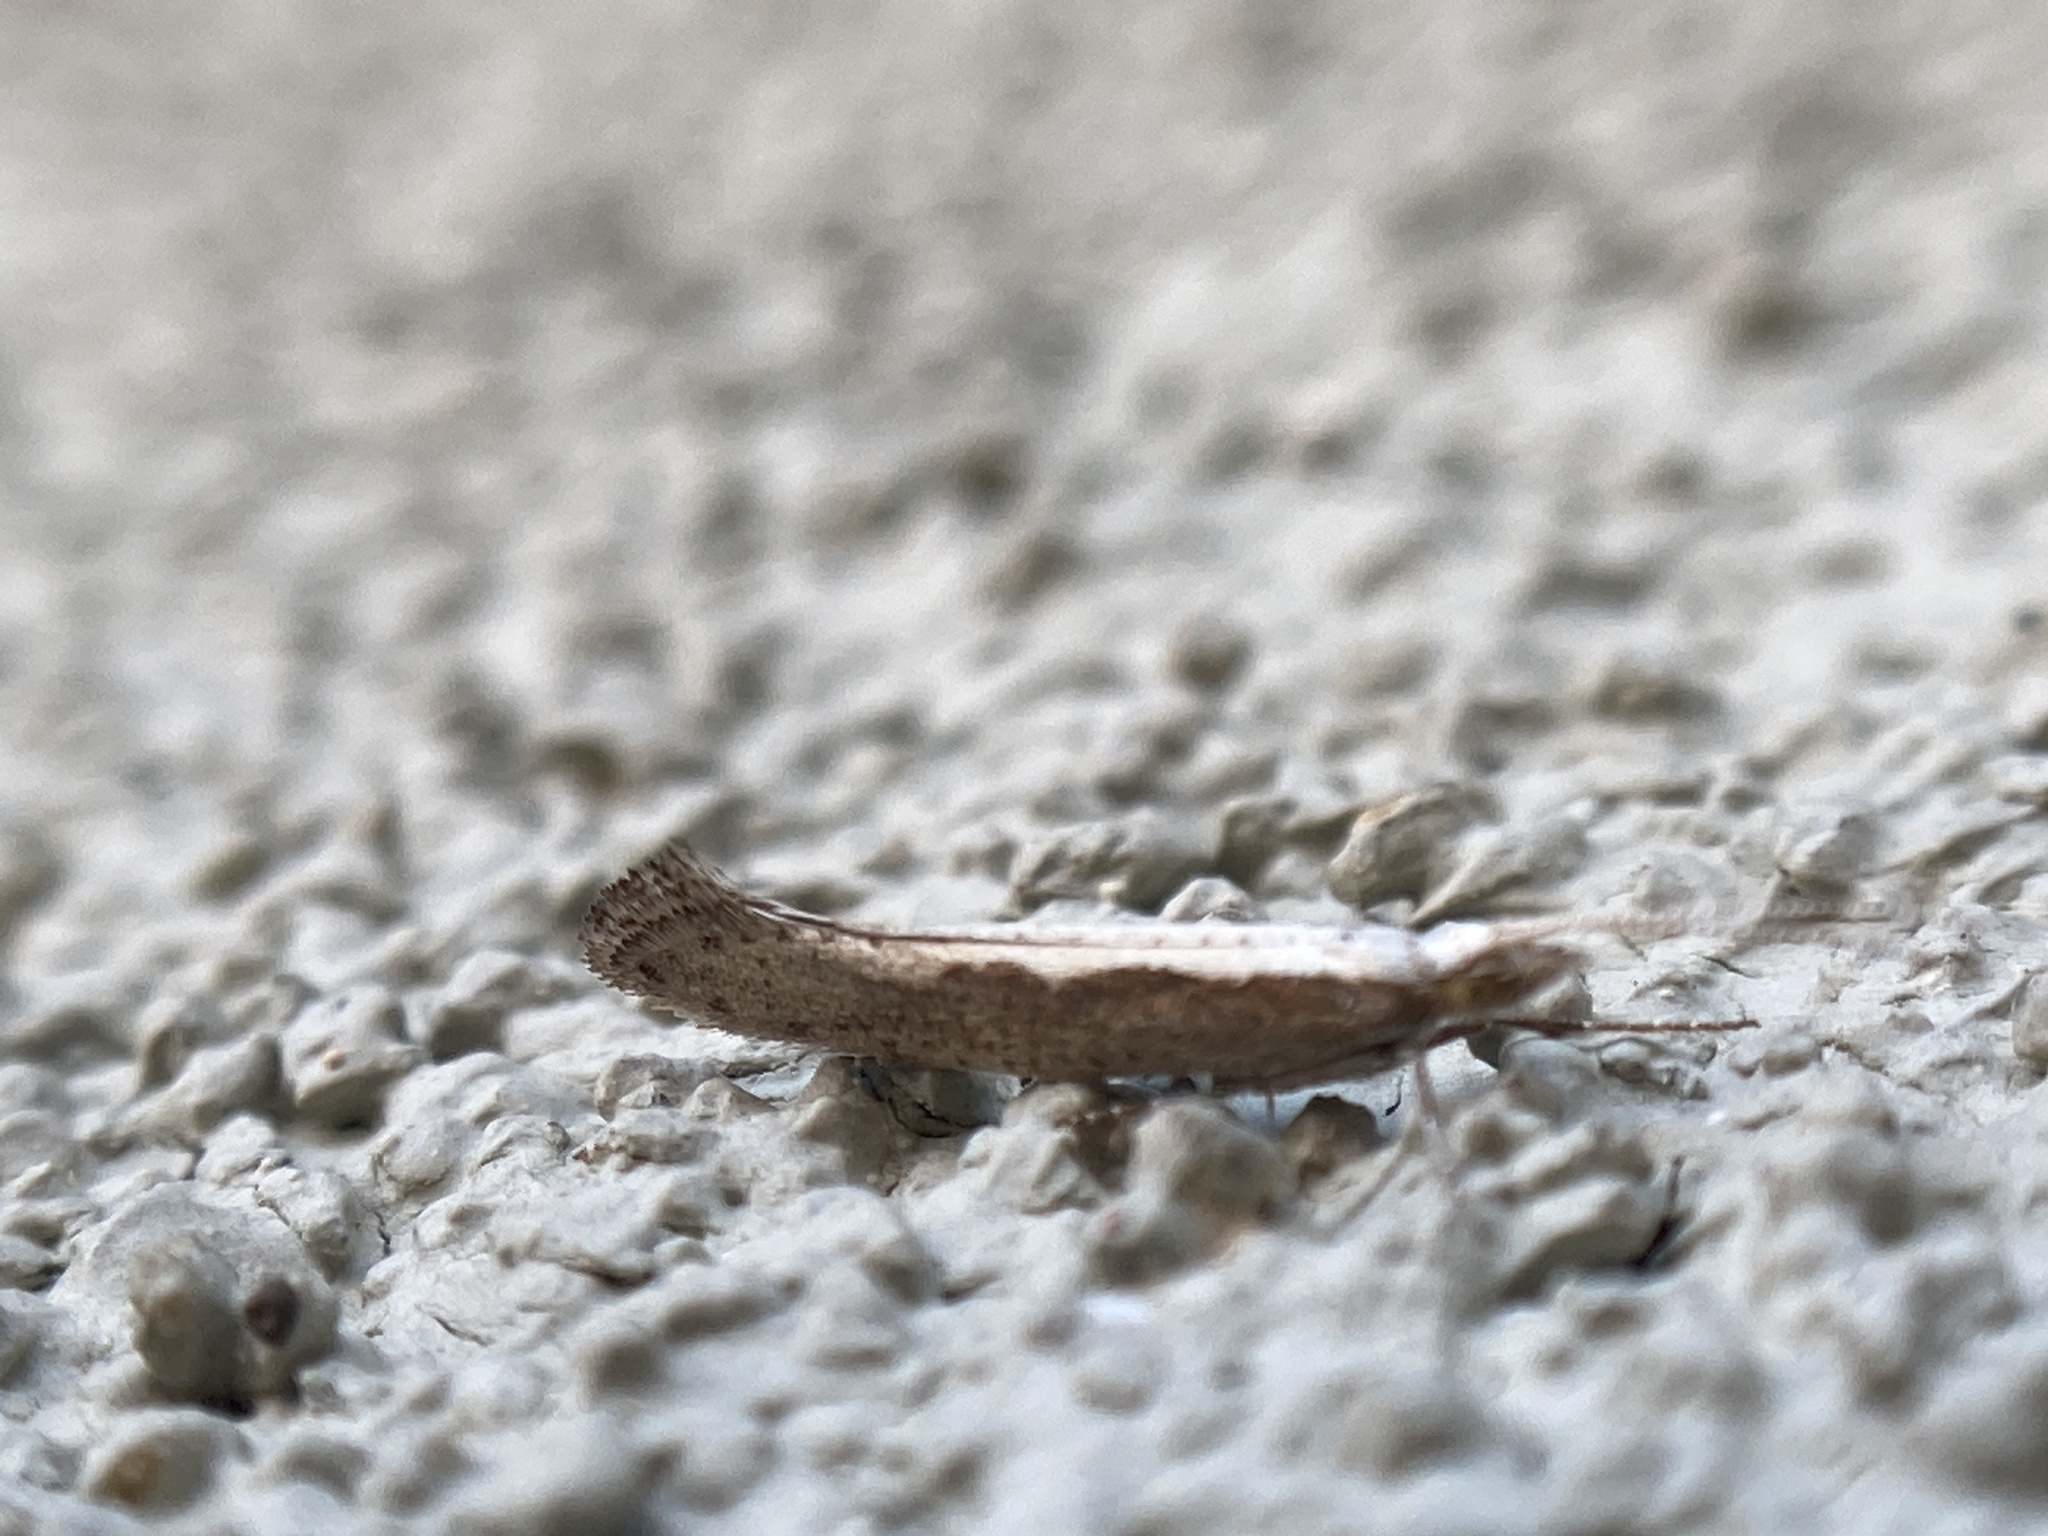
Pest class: diamondback_moth